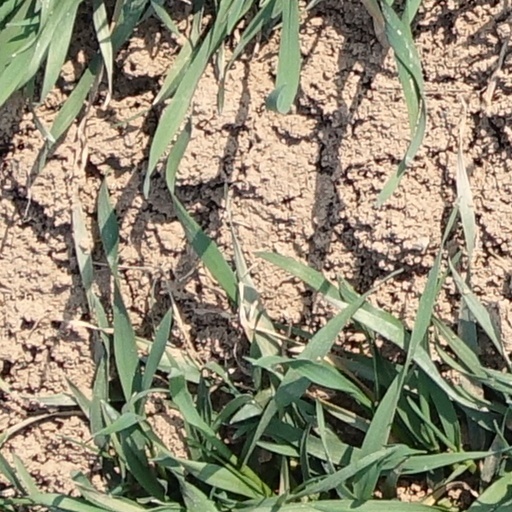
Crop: wheat